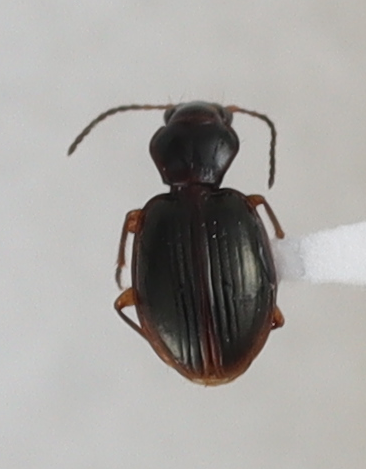
Scientific name: Mecyclothorax konanus
Plot: 17
Trap: W
Collected: 20191009